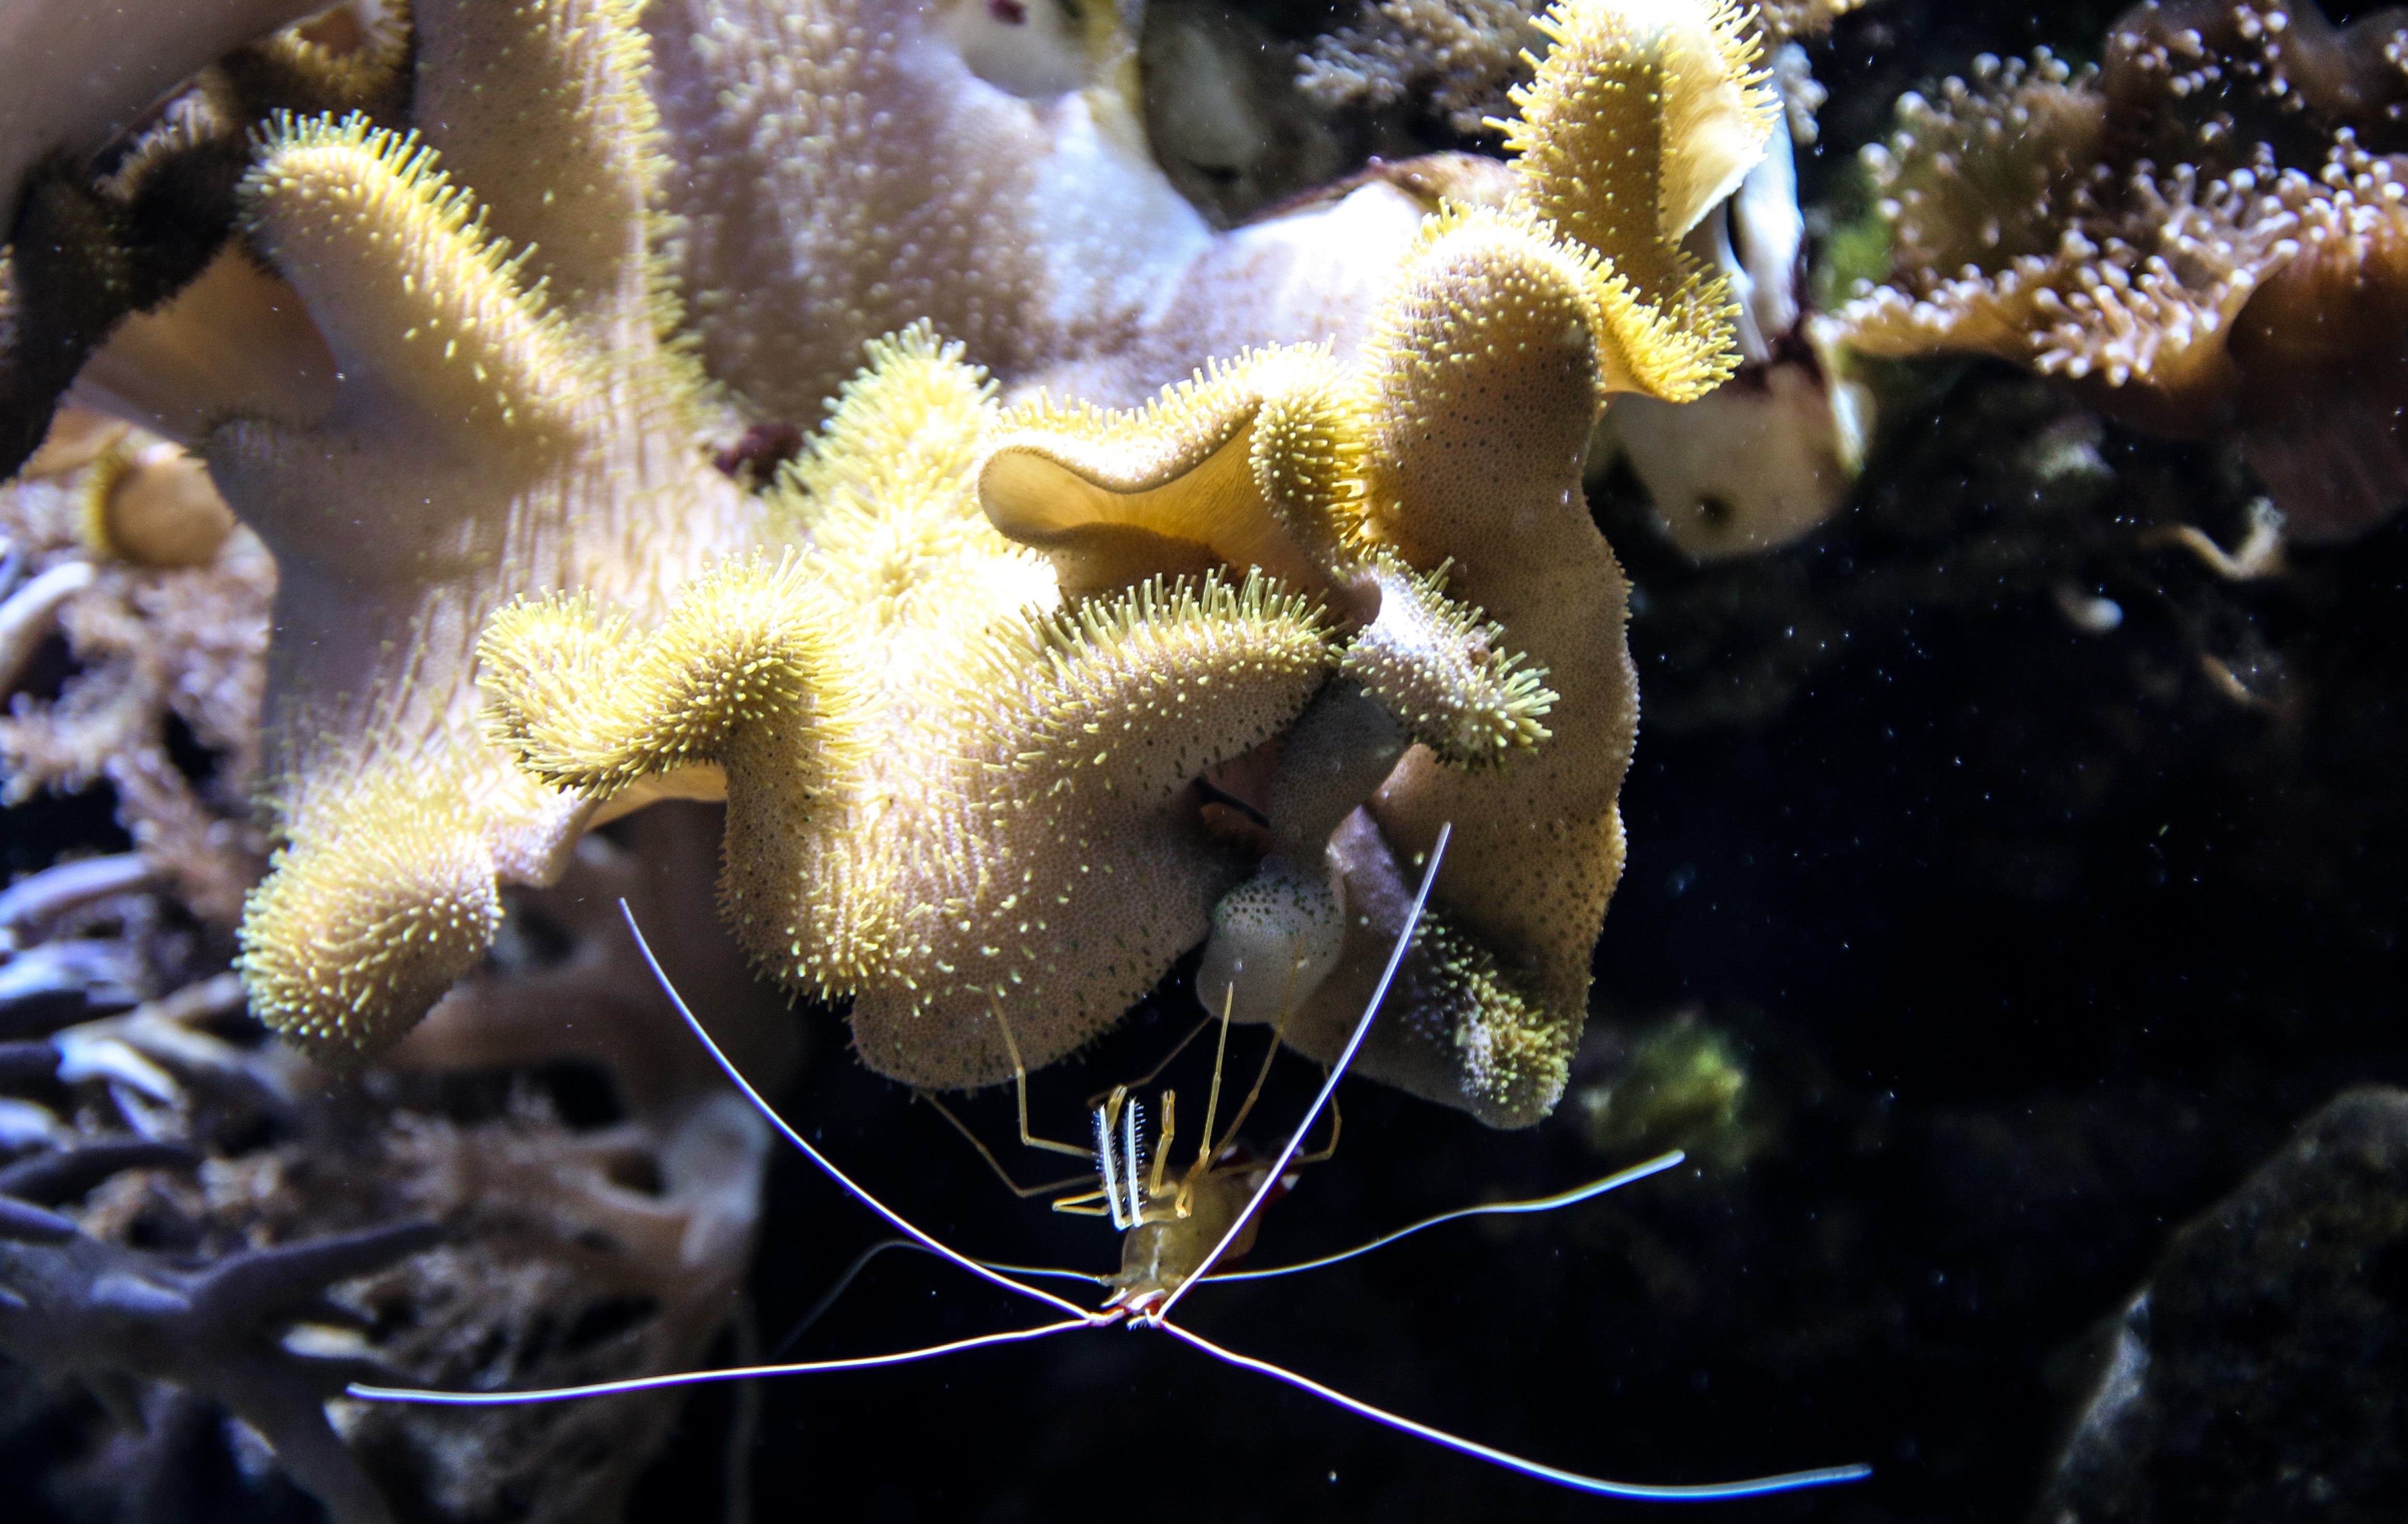
sea, ocean, flower, underwater, biology, fish, flora, fauna, sea animal, coral, coral reef, reef, shrimp, aquarium, plankton, macro photography, organism, sea anemone, marine biology, coral reef fish, pomacentridae